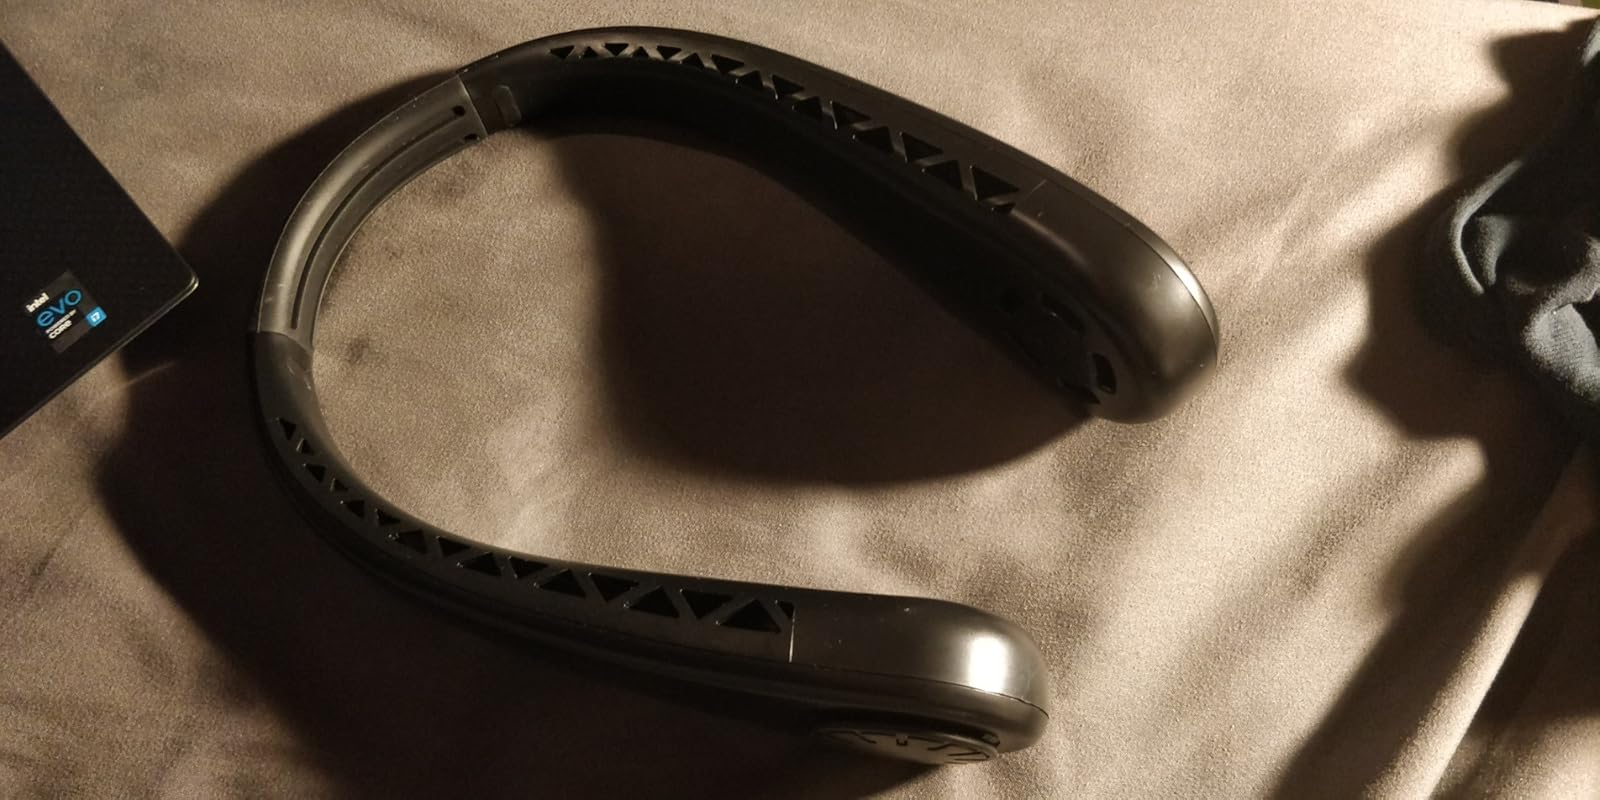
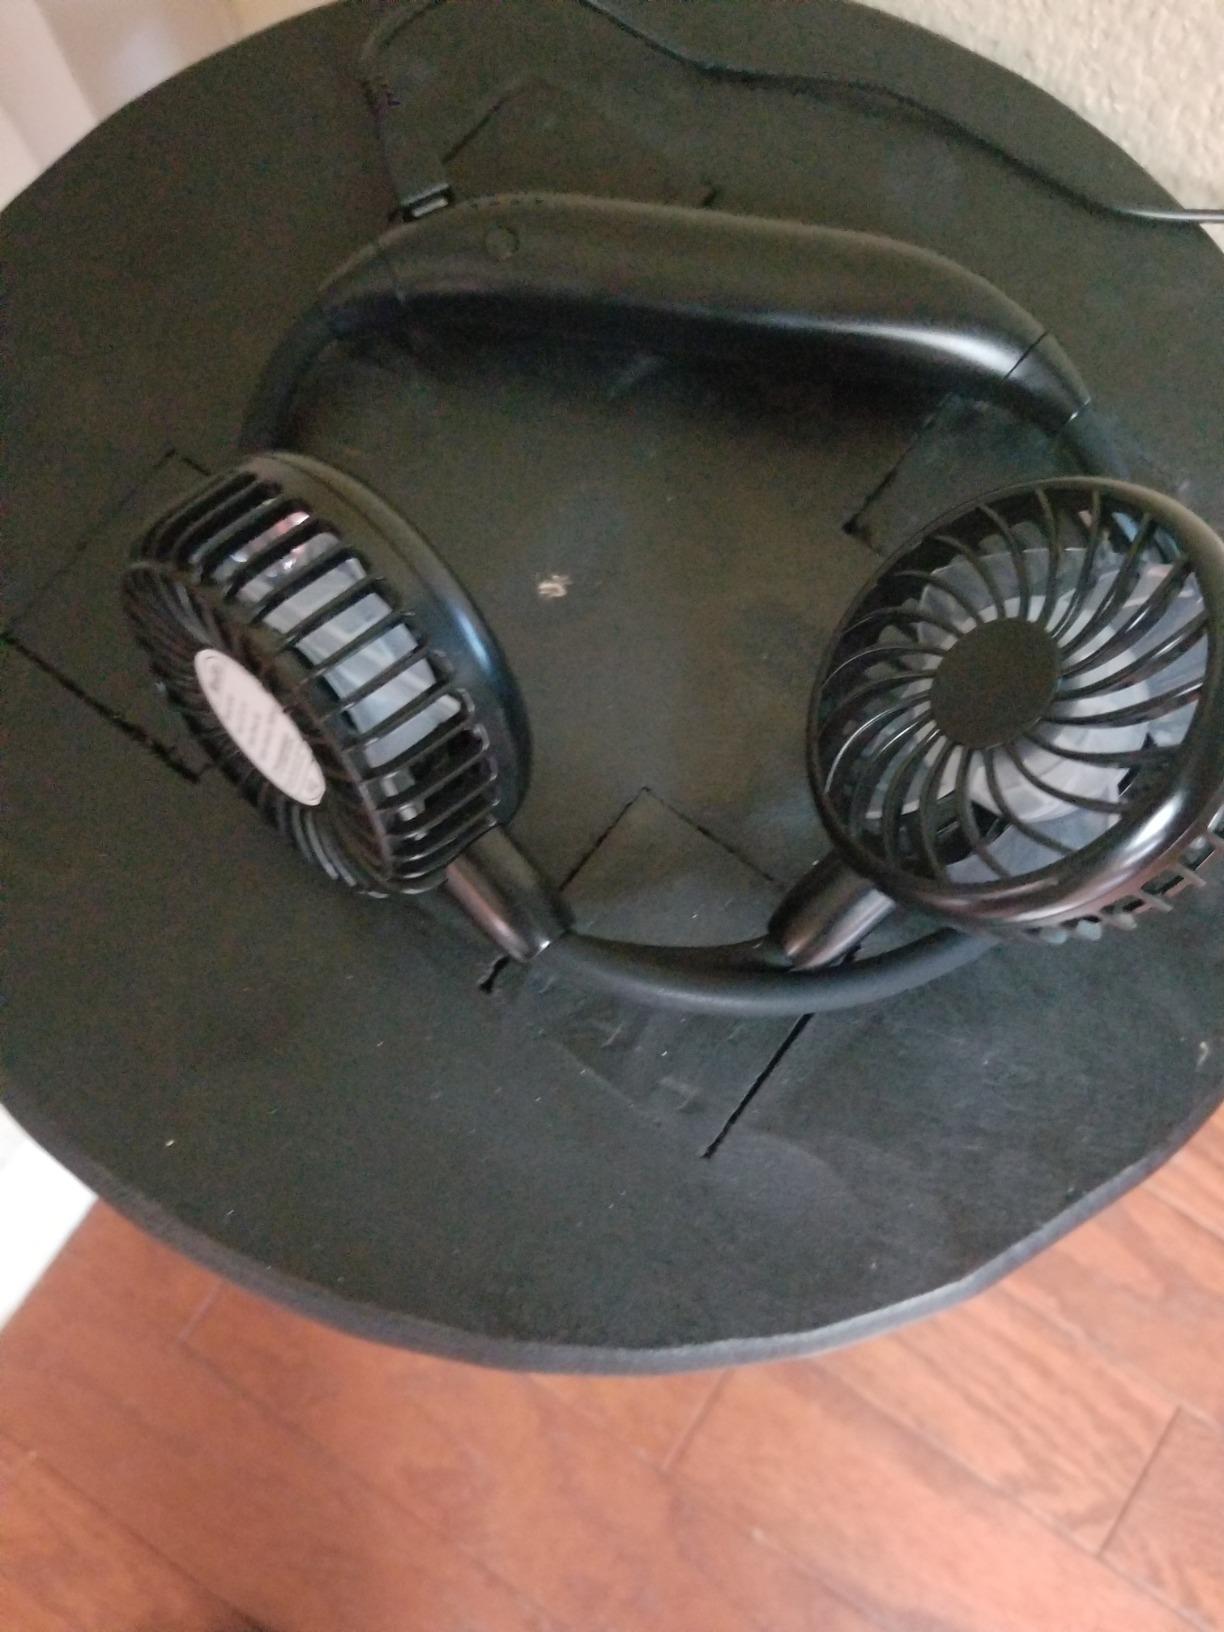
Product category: fan
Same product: no